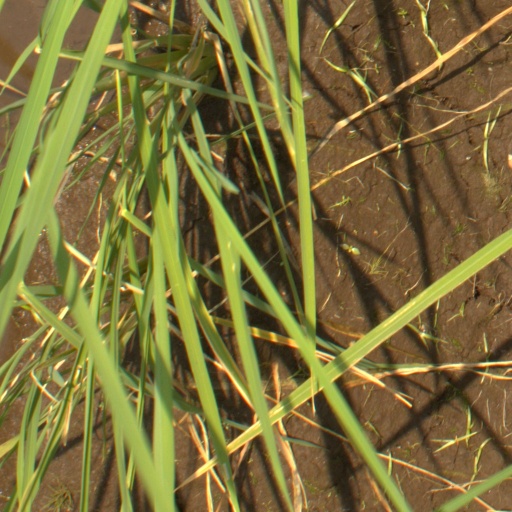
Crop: rice